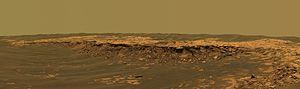
En géologie, un affleurement est un ensemble de roches non séparées du sous-sol, étant mis à nu par un ensemble de facteurs sans être masquées par des formations superficielles.